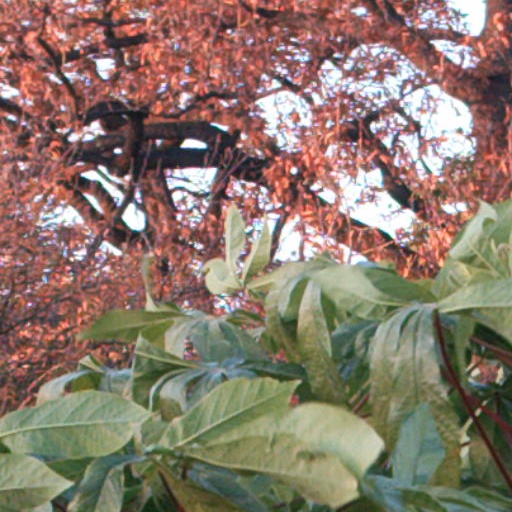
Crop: cassava